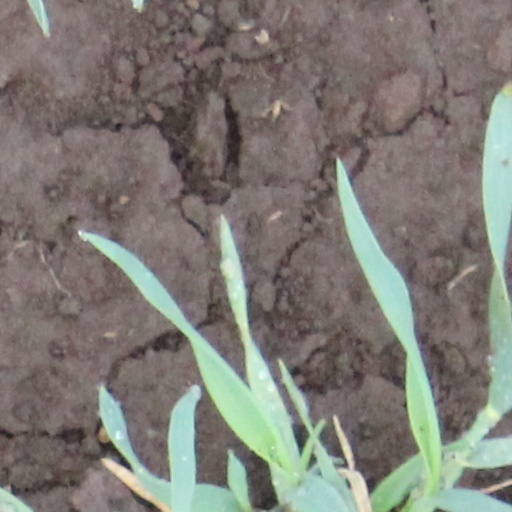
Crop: wheat